DHA City

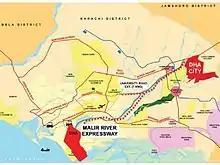
Malir Motorway plan

DHA City is accessible from the city of Karachi as well as Hyderabad by M-9 Motorway. The project is situated at a distance of 56 km from the city core area of Karachi.